Jean-Étienne Dominique Esquirol

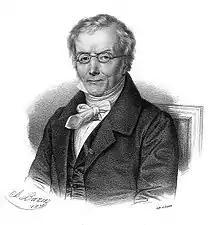
Jean-Étienne Dominique Esquirol

Jean-Étienne Dominique Esquirol (3 February 1772 – 12 December 1840) was a French psychiatrist.